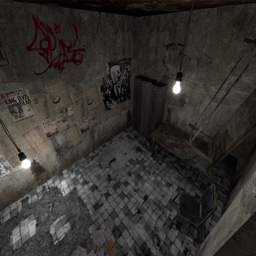
just a room in the basement .